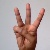
The image shows a hand gesture representing the letter 'W' in Indian Sign Language.